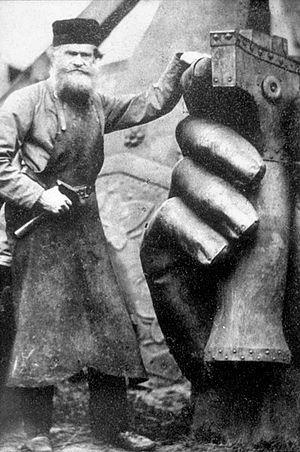
Ernst von Bandel, né le 17 mai 1800 à Ansbach et mort le 25 septembre 1876 près de Donauworth, est un sculpteur et peintre et architecte allemand.